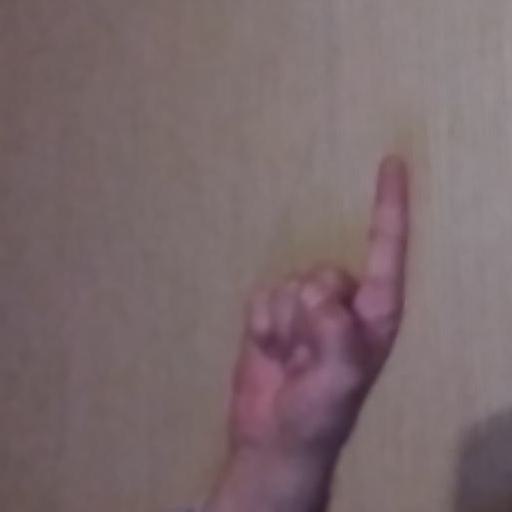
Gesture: one